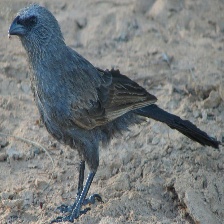
Species: APOSTLEBIRD
Scientific name: STRUTHIDEA CINEREA